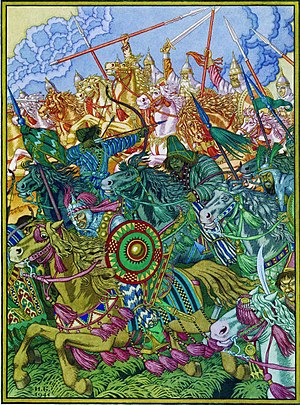
Igorkvadet
Ivan Bilibins illustration till kvadet
Igorkvadet eller Kvadet om Igors felttog er et epos med ukendt forfatter. Kvadet er skrevet på gammel østslavisk og handler om Igor Svjatoslavitjs fejlslagne felttog imod kumanerne i området ved floden Don. Det har været diskuteret om kvadet er autentisk, men der er generel enighed blandt forskere om, at det er ægte og stammer fra middelalderen.